Knock Knock (2015 film)

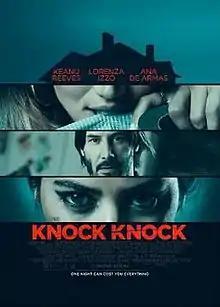
Theatrical release poster

Knock Knock is a 2015 thriller film directed by Eli Roth, who also co-wrote the script with Guillermo Amoedo and Nicolás López. The film stars Keanu Reeves, Lorenza Izzo and Ana de Armas. The film was released on October 9, 2015, by Lionsgate Premiere. "Knock Knock" is a remake of "Death Game" (shot in 1974, not released until 1977), which was directed by Peter S. Traynor and starred Sondra Locke and Colleen Camp. All three individuals had a hand in the production of "Knock Knock", while Camp also had a cameo in the newer film.